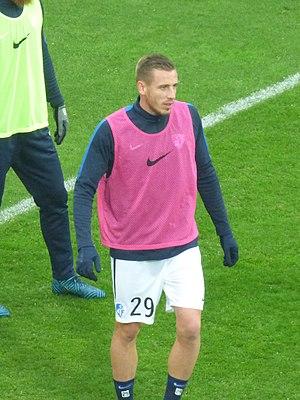
Pierre Gibaud avant le match RC Lens / Grenoble Foot 38, le 24 novembre 2018, comptant pour la quinzième journée du championnat de France de football de Ligue 2 2018-2019, au Stade Bollaert-Delelis.
Pierre Gibaud, né le 22 avril 1988 à Laval, est un footballeur professionnel français qui évolue au poste d'arrière latéral au sein du club français du Havre AC.